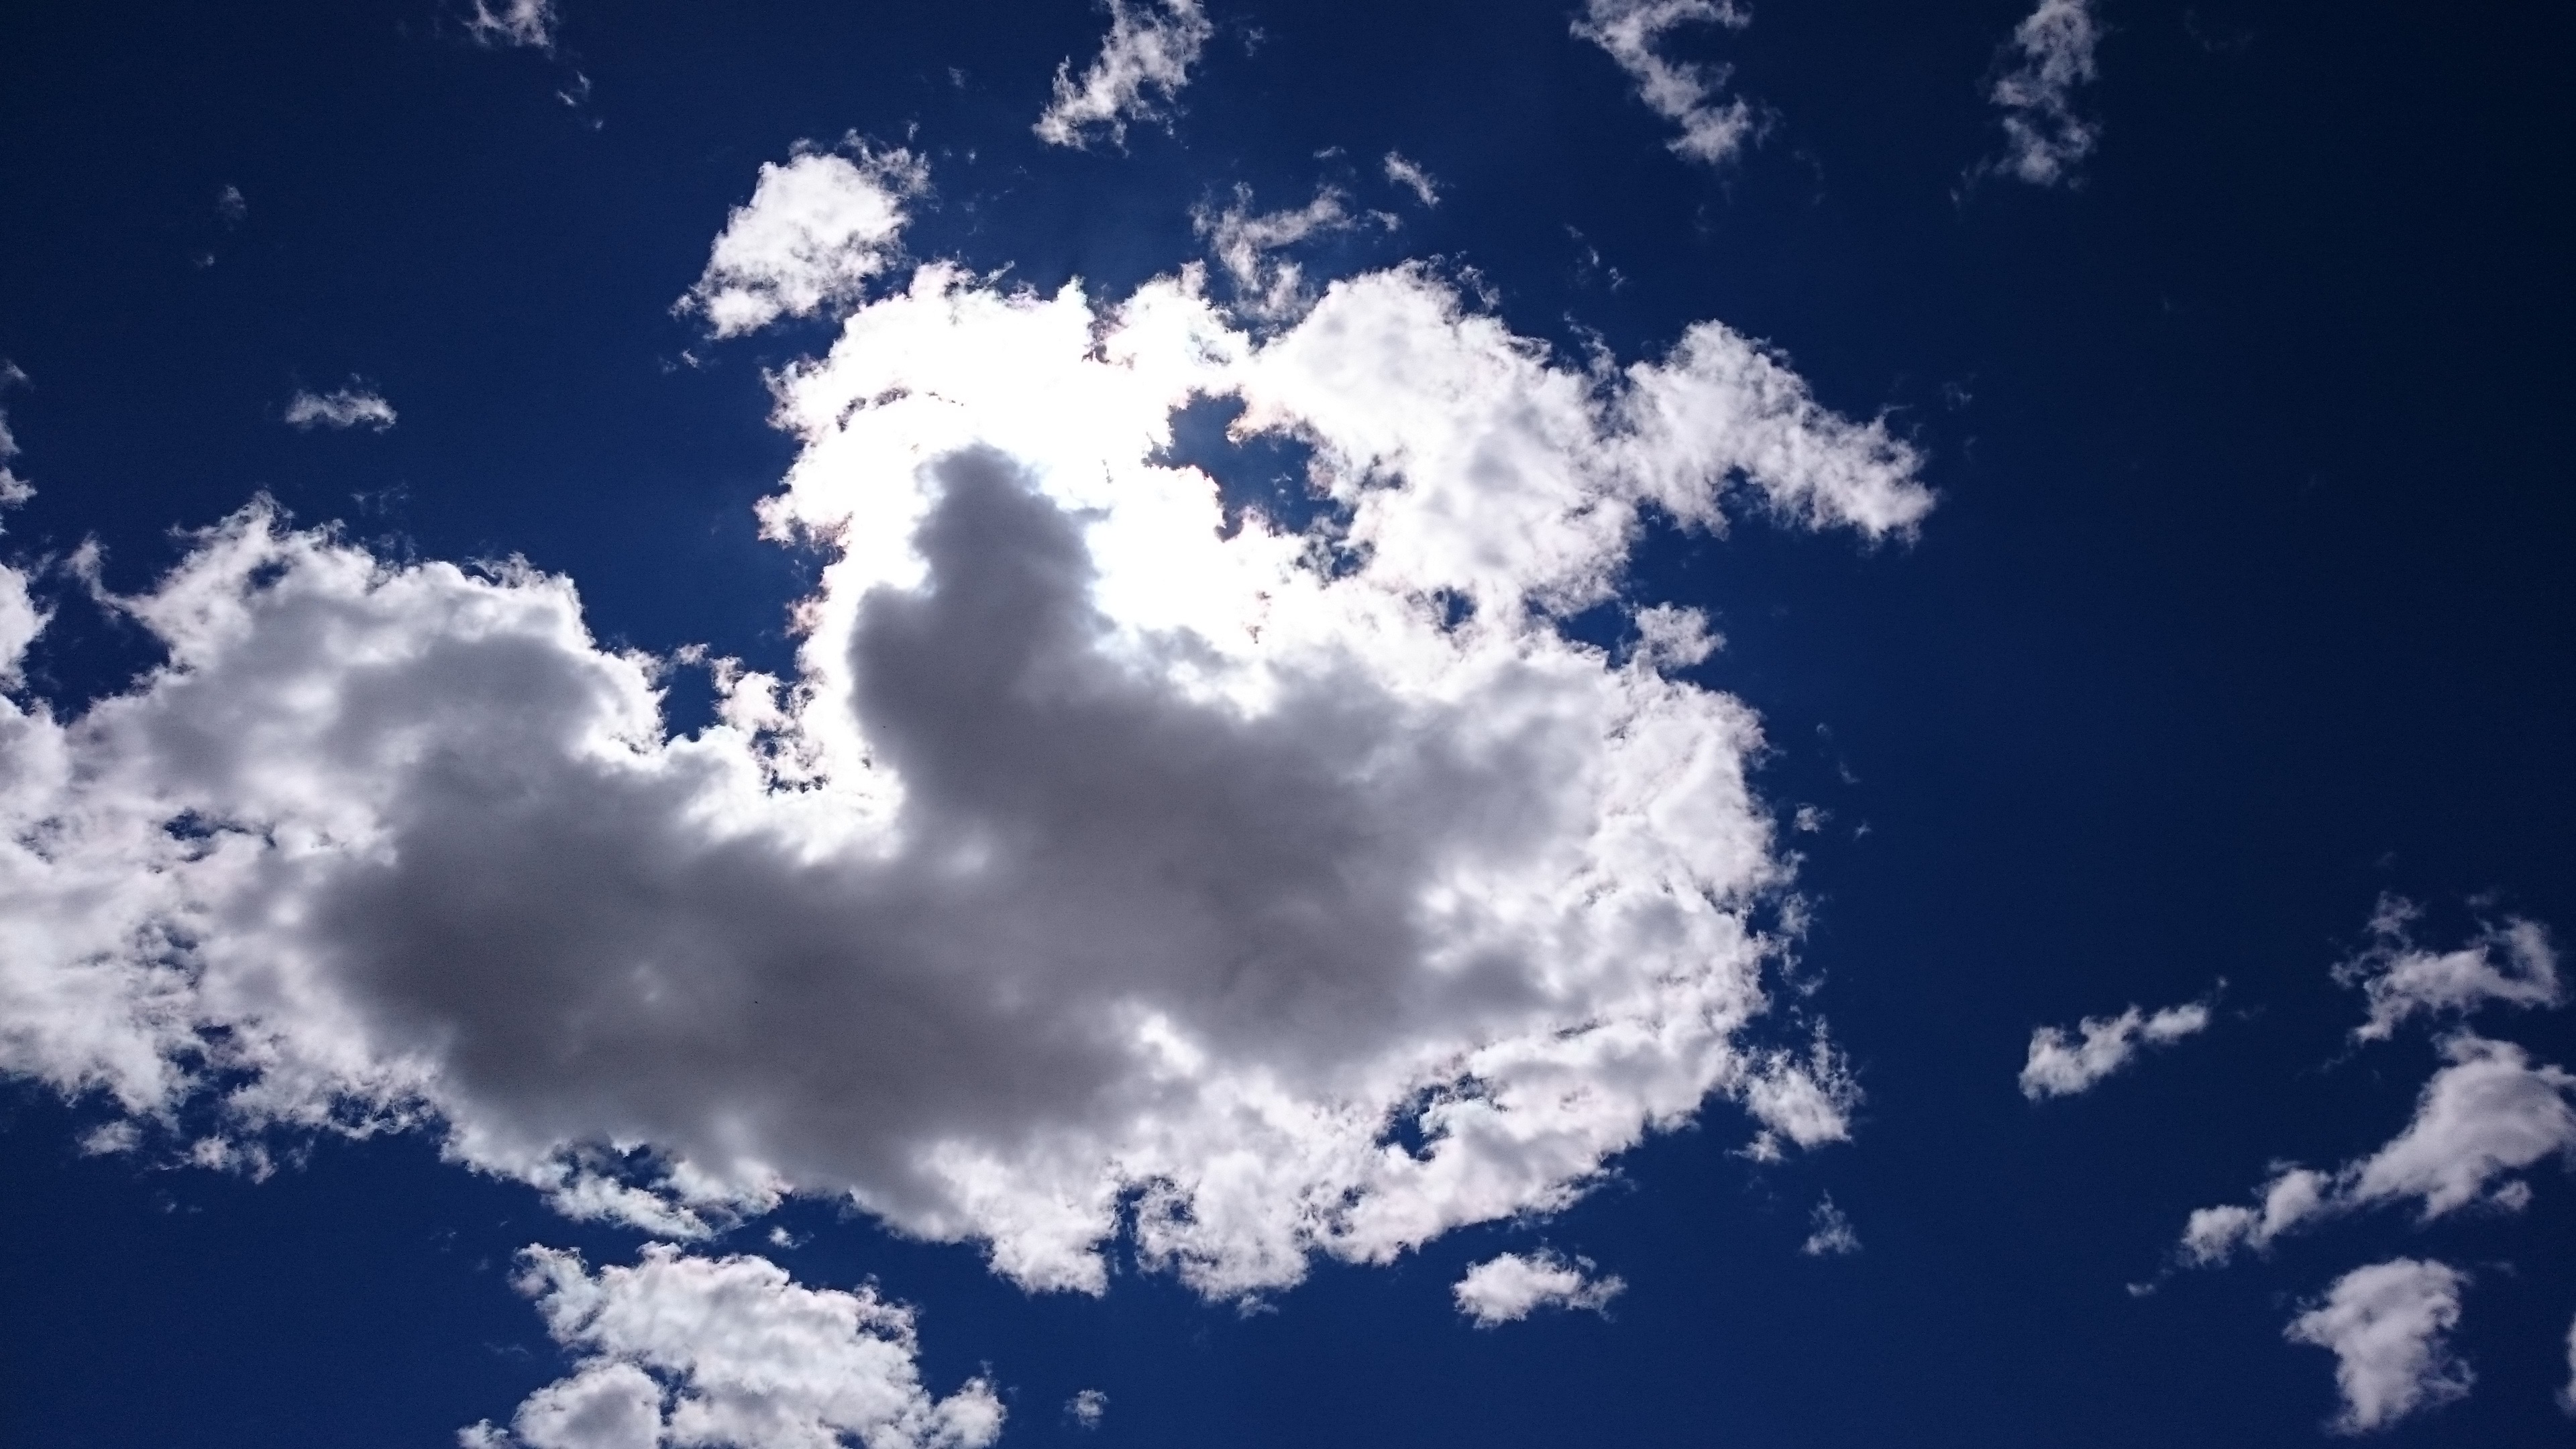
landscape, nature, cloud, sky, sun, sunlight, atmosphere, daytime, cumulus, blue, blue sky, clouds, meteorological phenomenon, atmosphere of earth